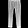
Label: Trouser